Tiger Mask IV

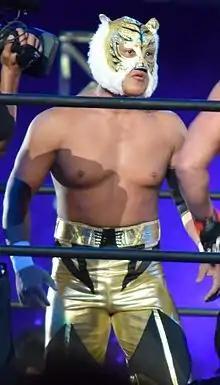
Tiger Mask in August 2015

is a Japanese professional wrestler, best known for being the fourth man to portray . He primarily works for New Japan Pro-Wrestling (NJPW) where he is a former 6-time IWGP Junior Heavyweight Champion and 2-time IWGP Junior Heavyweight Tag Team Champion. Having competed as Tiger Mask since 1995, he is the longest tenured incarnation of the character.